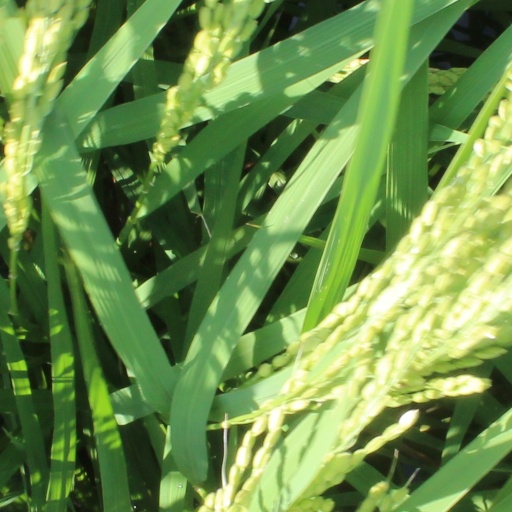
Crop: rice